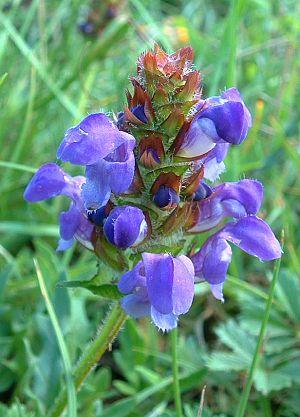
La Brunelle à grandes fleurs est une plante herbacée vivace de la famille des Lamiacées.